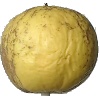
Label: Apple Golden 1